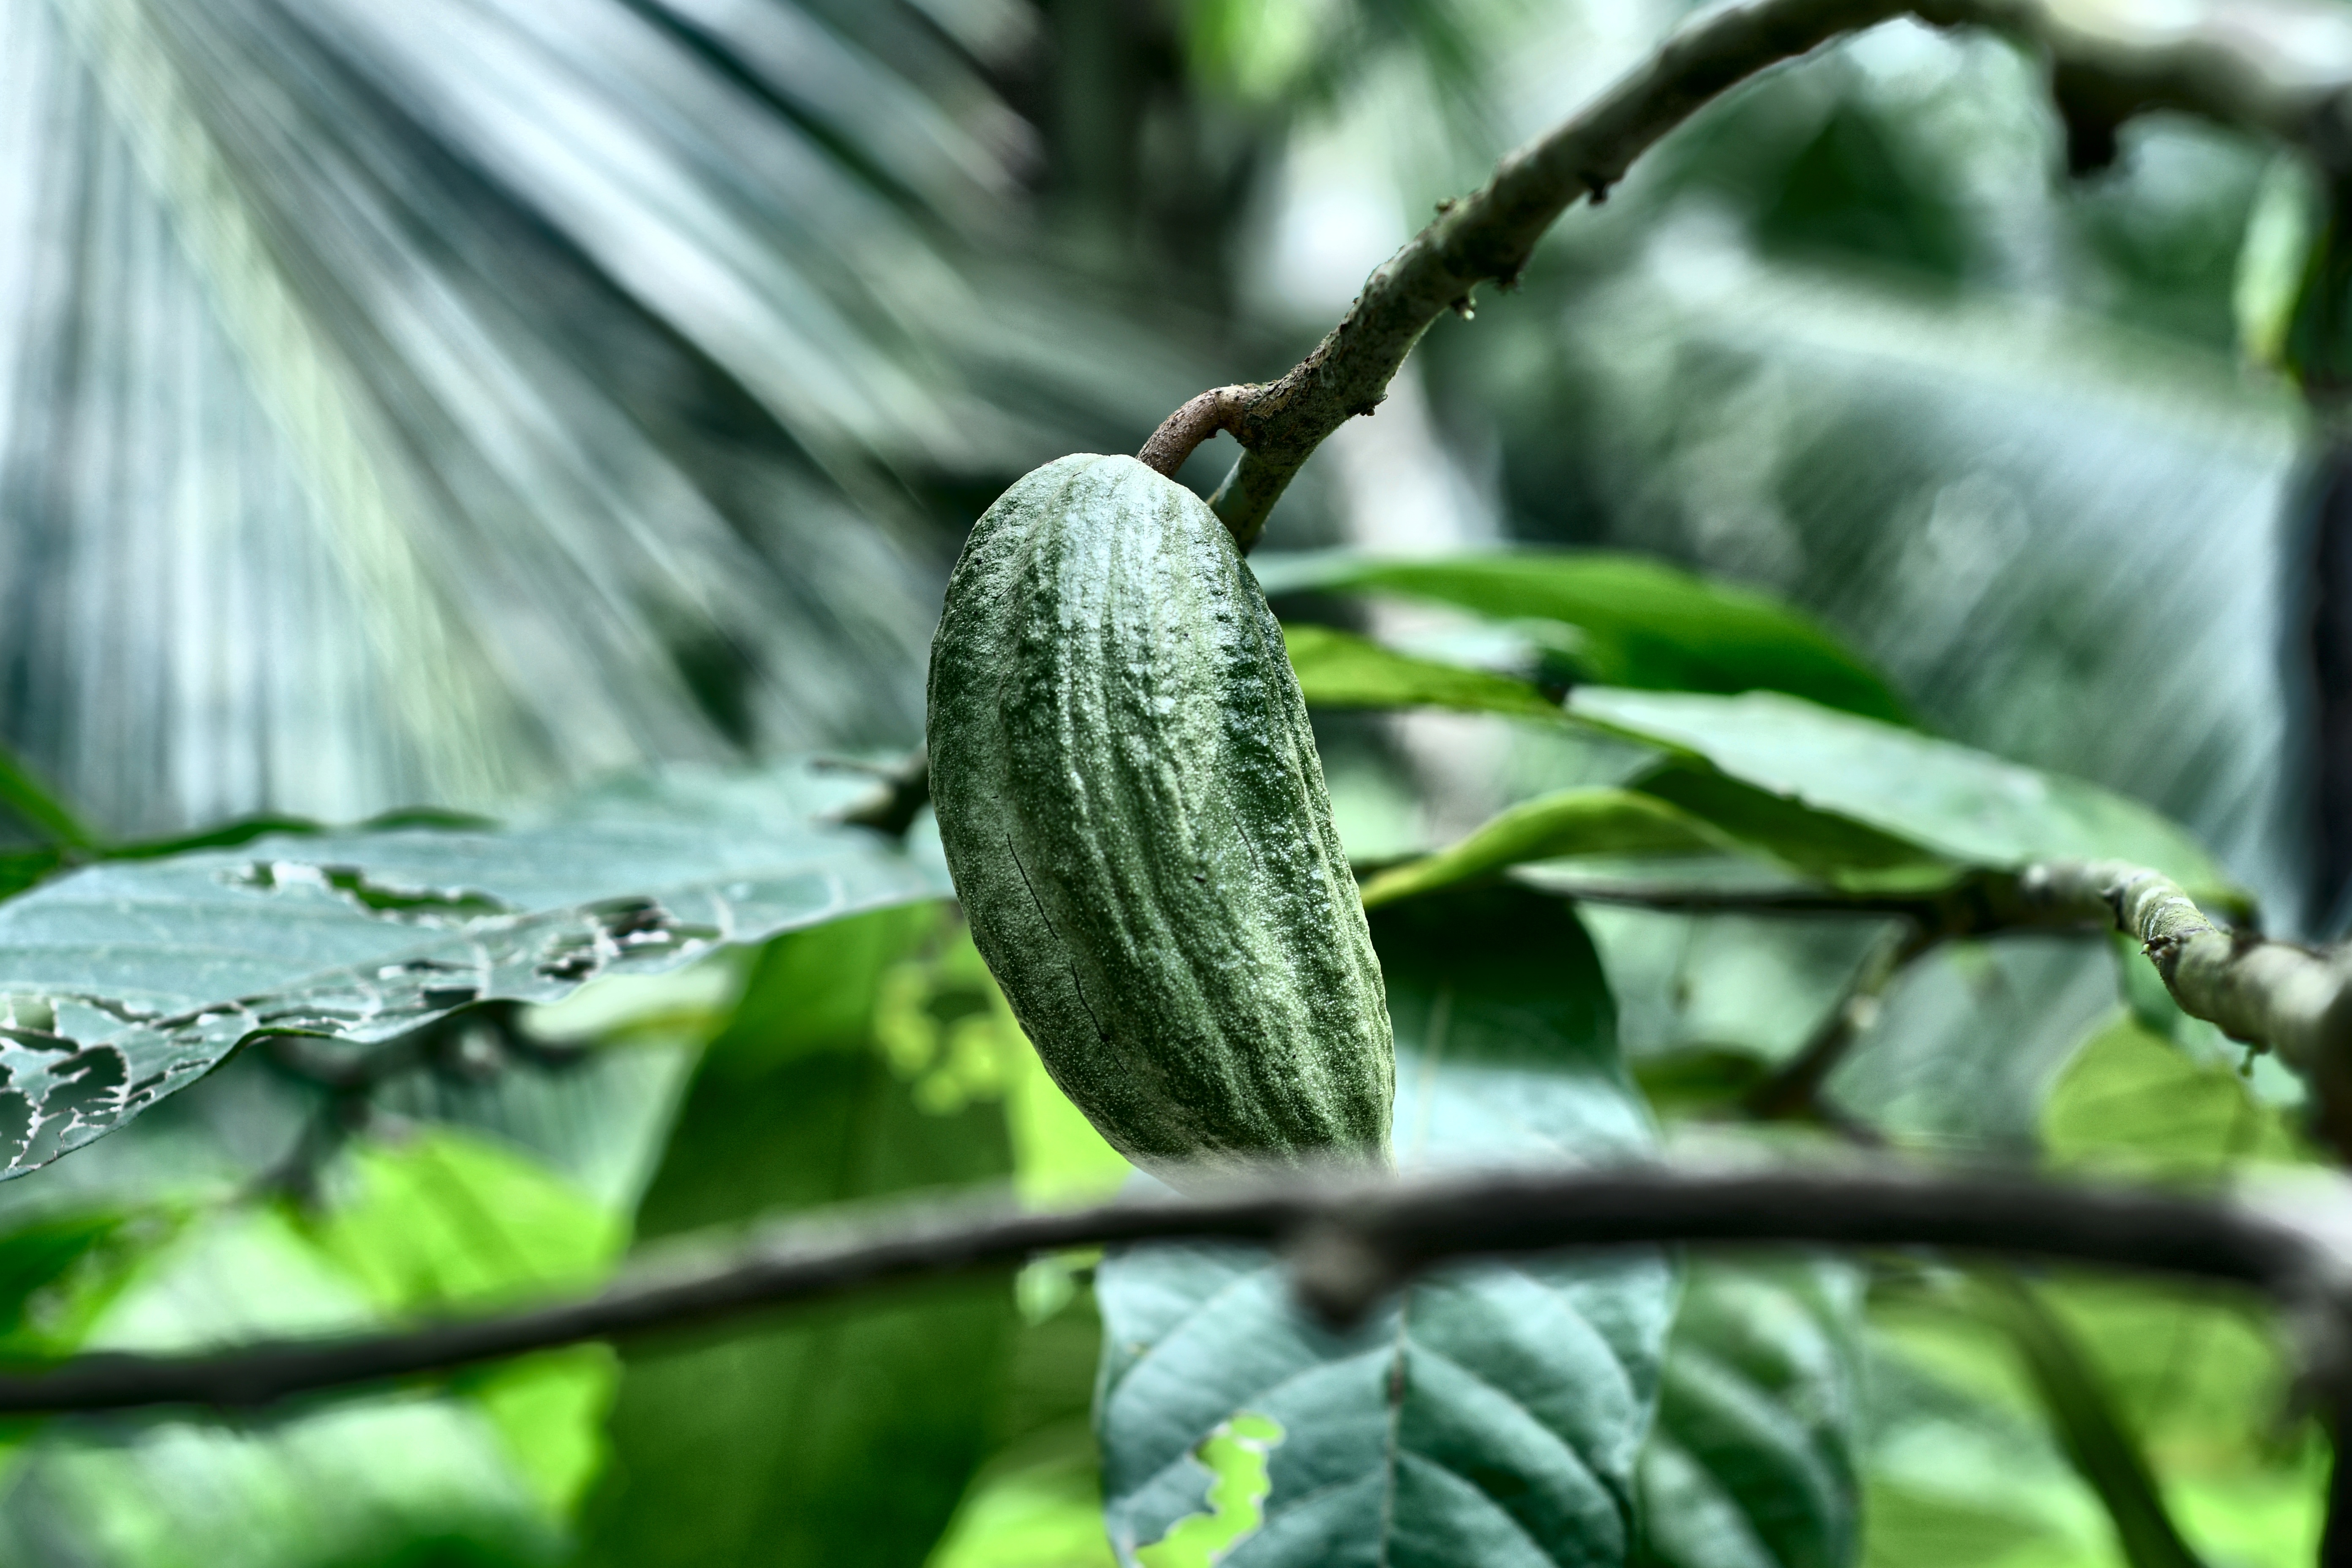
Maturity: unmature
Variety: Angoleta